Parbuckle salvage

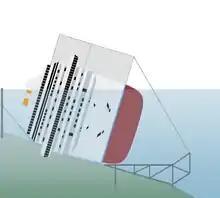
"Costa Concordia" parbuckling diagram: In this view looking north (facing bow), chains are on the left of the image (starboard side of ship, facing the coast), sponsons and cables on right side of the image (port side of the ship, facing deeper water). Not shown are the grout pads between the seabed and the platforms.

Following its capsizing and sinking in January 2012, the hull of "Costa Concordia" lay starboard side to the seaward face of a small outcropping very near the mouth of the harbor of Giglio, Italy, resting precariously on the incline to deeper water. To right the vessel, four key pieces of apparatus were required: